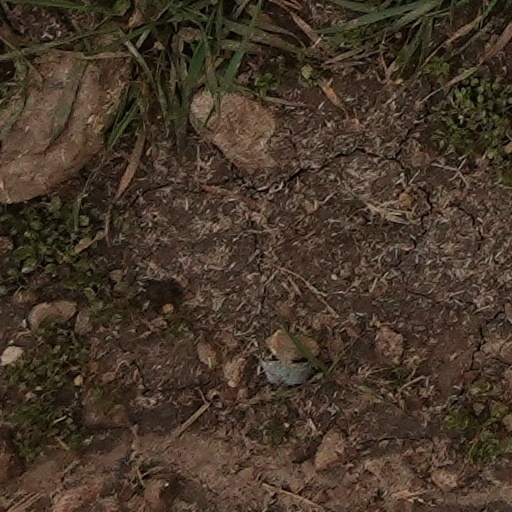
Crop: wheat